Broadway Broke

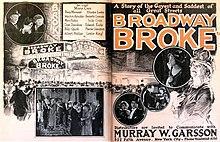

Broadway Broke is a 1923 American silent drama film directed by J. Searle Dawley and starring Mary Carr, Percy Marmont, and Gladys Leslie. A struggling former Broadway actress tries to restart her career by turning to playwriting.